Mike Christie (singer)

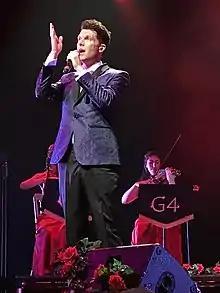
Mike Christie singing in Weymouth in 2017

Michael Philip Christie (born 21 April 1981) is an English singer-songwriter, composer, and baritone for the music group G4, along with Jonathan Ansell. The operatic harmony group was a finalist on "The X Factor" in 2004. Christie performs online concerts via CrowdCast.